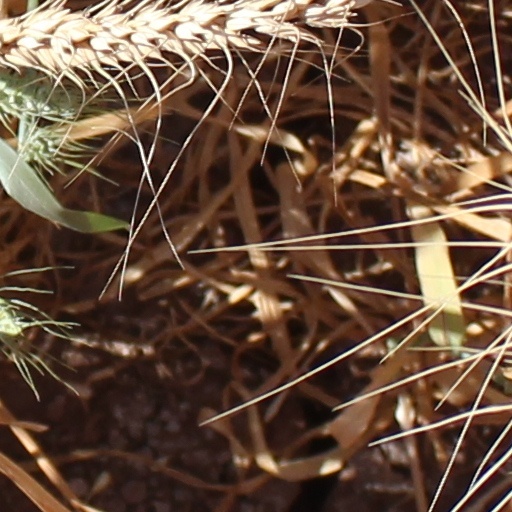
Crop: wheat